Florence Randal Livesay

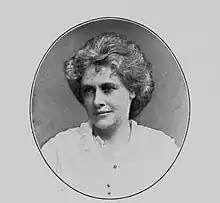
Florence Hamilton Randal

The daughter of Mary Louisa Andrews and Stephen Randal, she was born Florence Hamilton Randal in Compton, Quebec. She was educated at the Compton Ladies' College. She taught one year at a private school in New York City, then worked seven years as society editor and women's page editor for the "Evening Journal" in Ottawa. In 1902, she was one of forty Canadian teachers sent to teach in Boer concentration camps in South Africa. She came to Winnipeg in 1903 and worked three years for the "Winnipeg Telegram". Livesay then worked for the "Manitoba Free Press". She also contributed short stories, poetry and articles to magazines and newspapers in Canada and the United States. Livesay was also known for translating poetry from Ukrainian to English. She was a member of the Canadian Women's Press Club. The family moved to Clarkson, Ontario near Toronto in 1920.